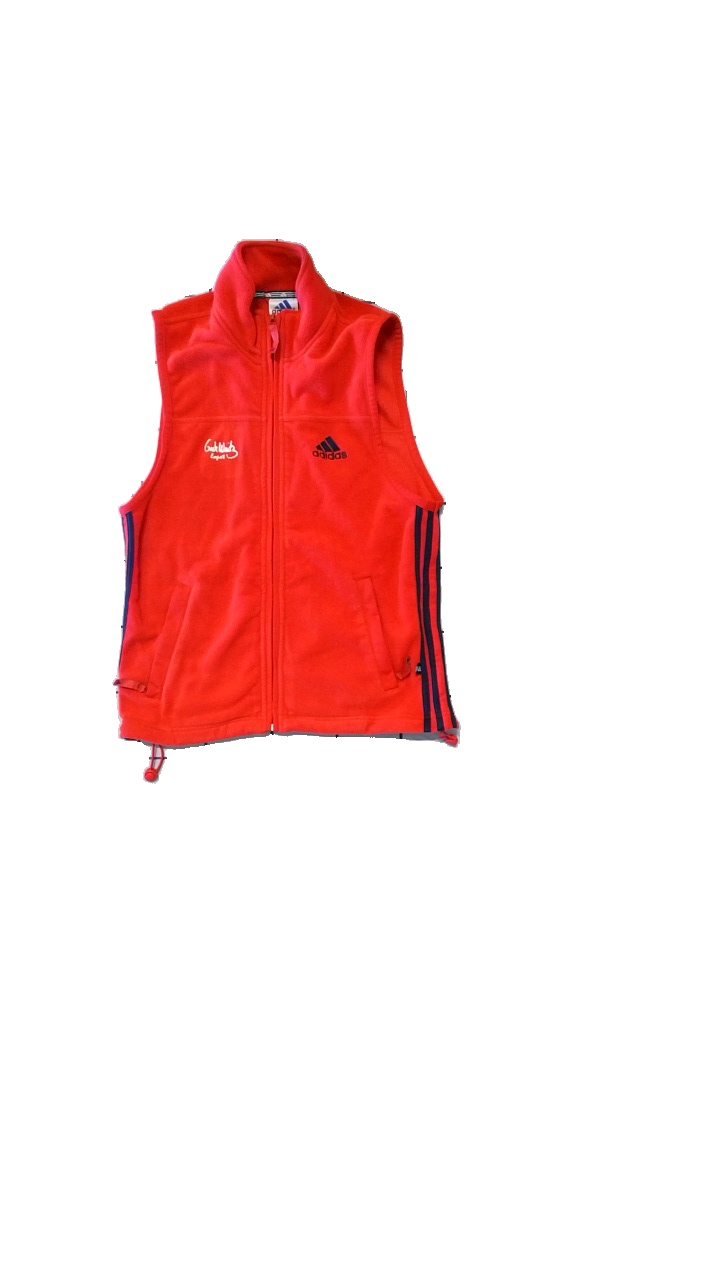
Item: Vest (Unisex)
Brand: Adidas
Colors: Red
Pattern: Logo print
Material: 100% Polyester
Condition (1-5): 3
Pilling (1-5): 3
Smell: Minor
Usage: Reuse
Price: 50-100